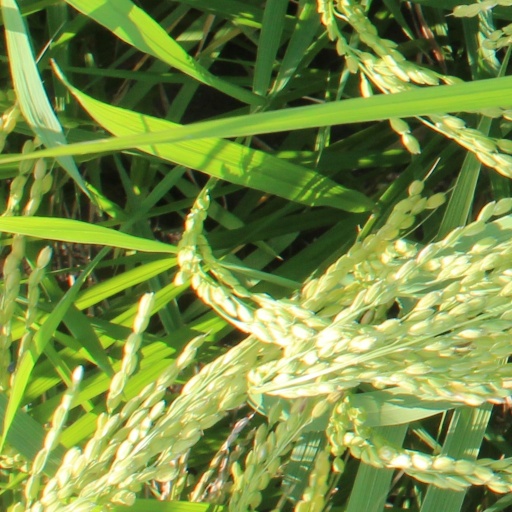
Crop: rice